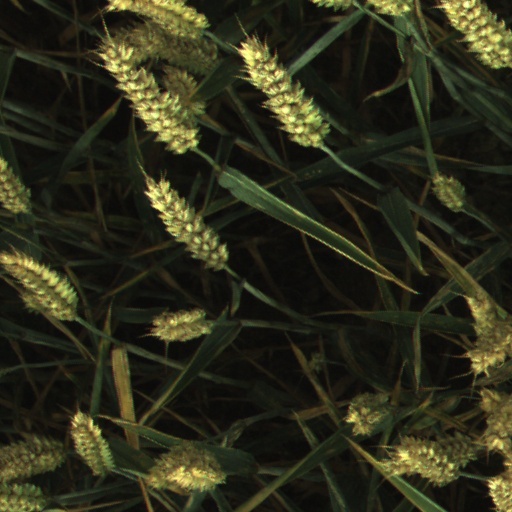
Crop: wheat